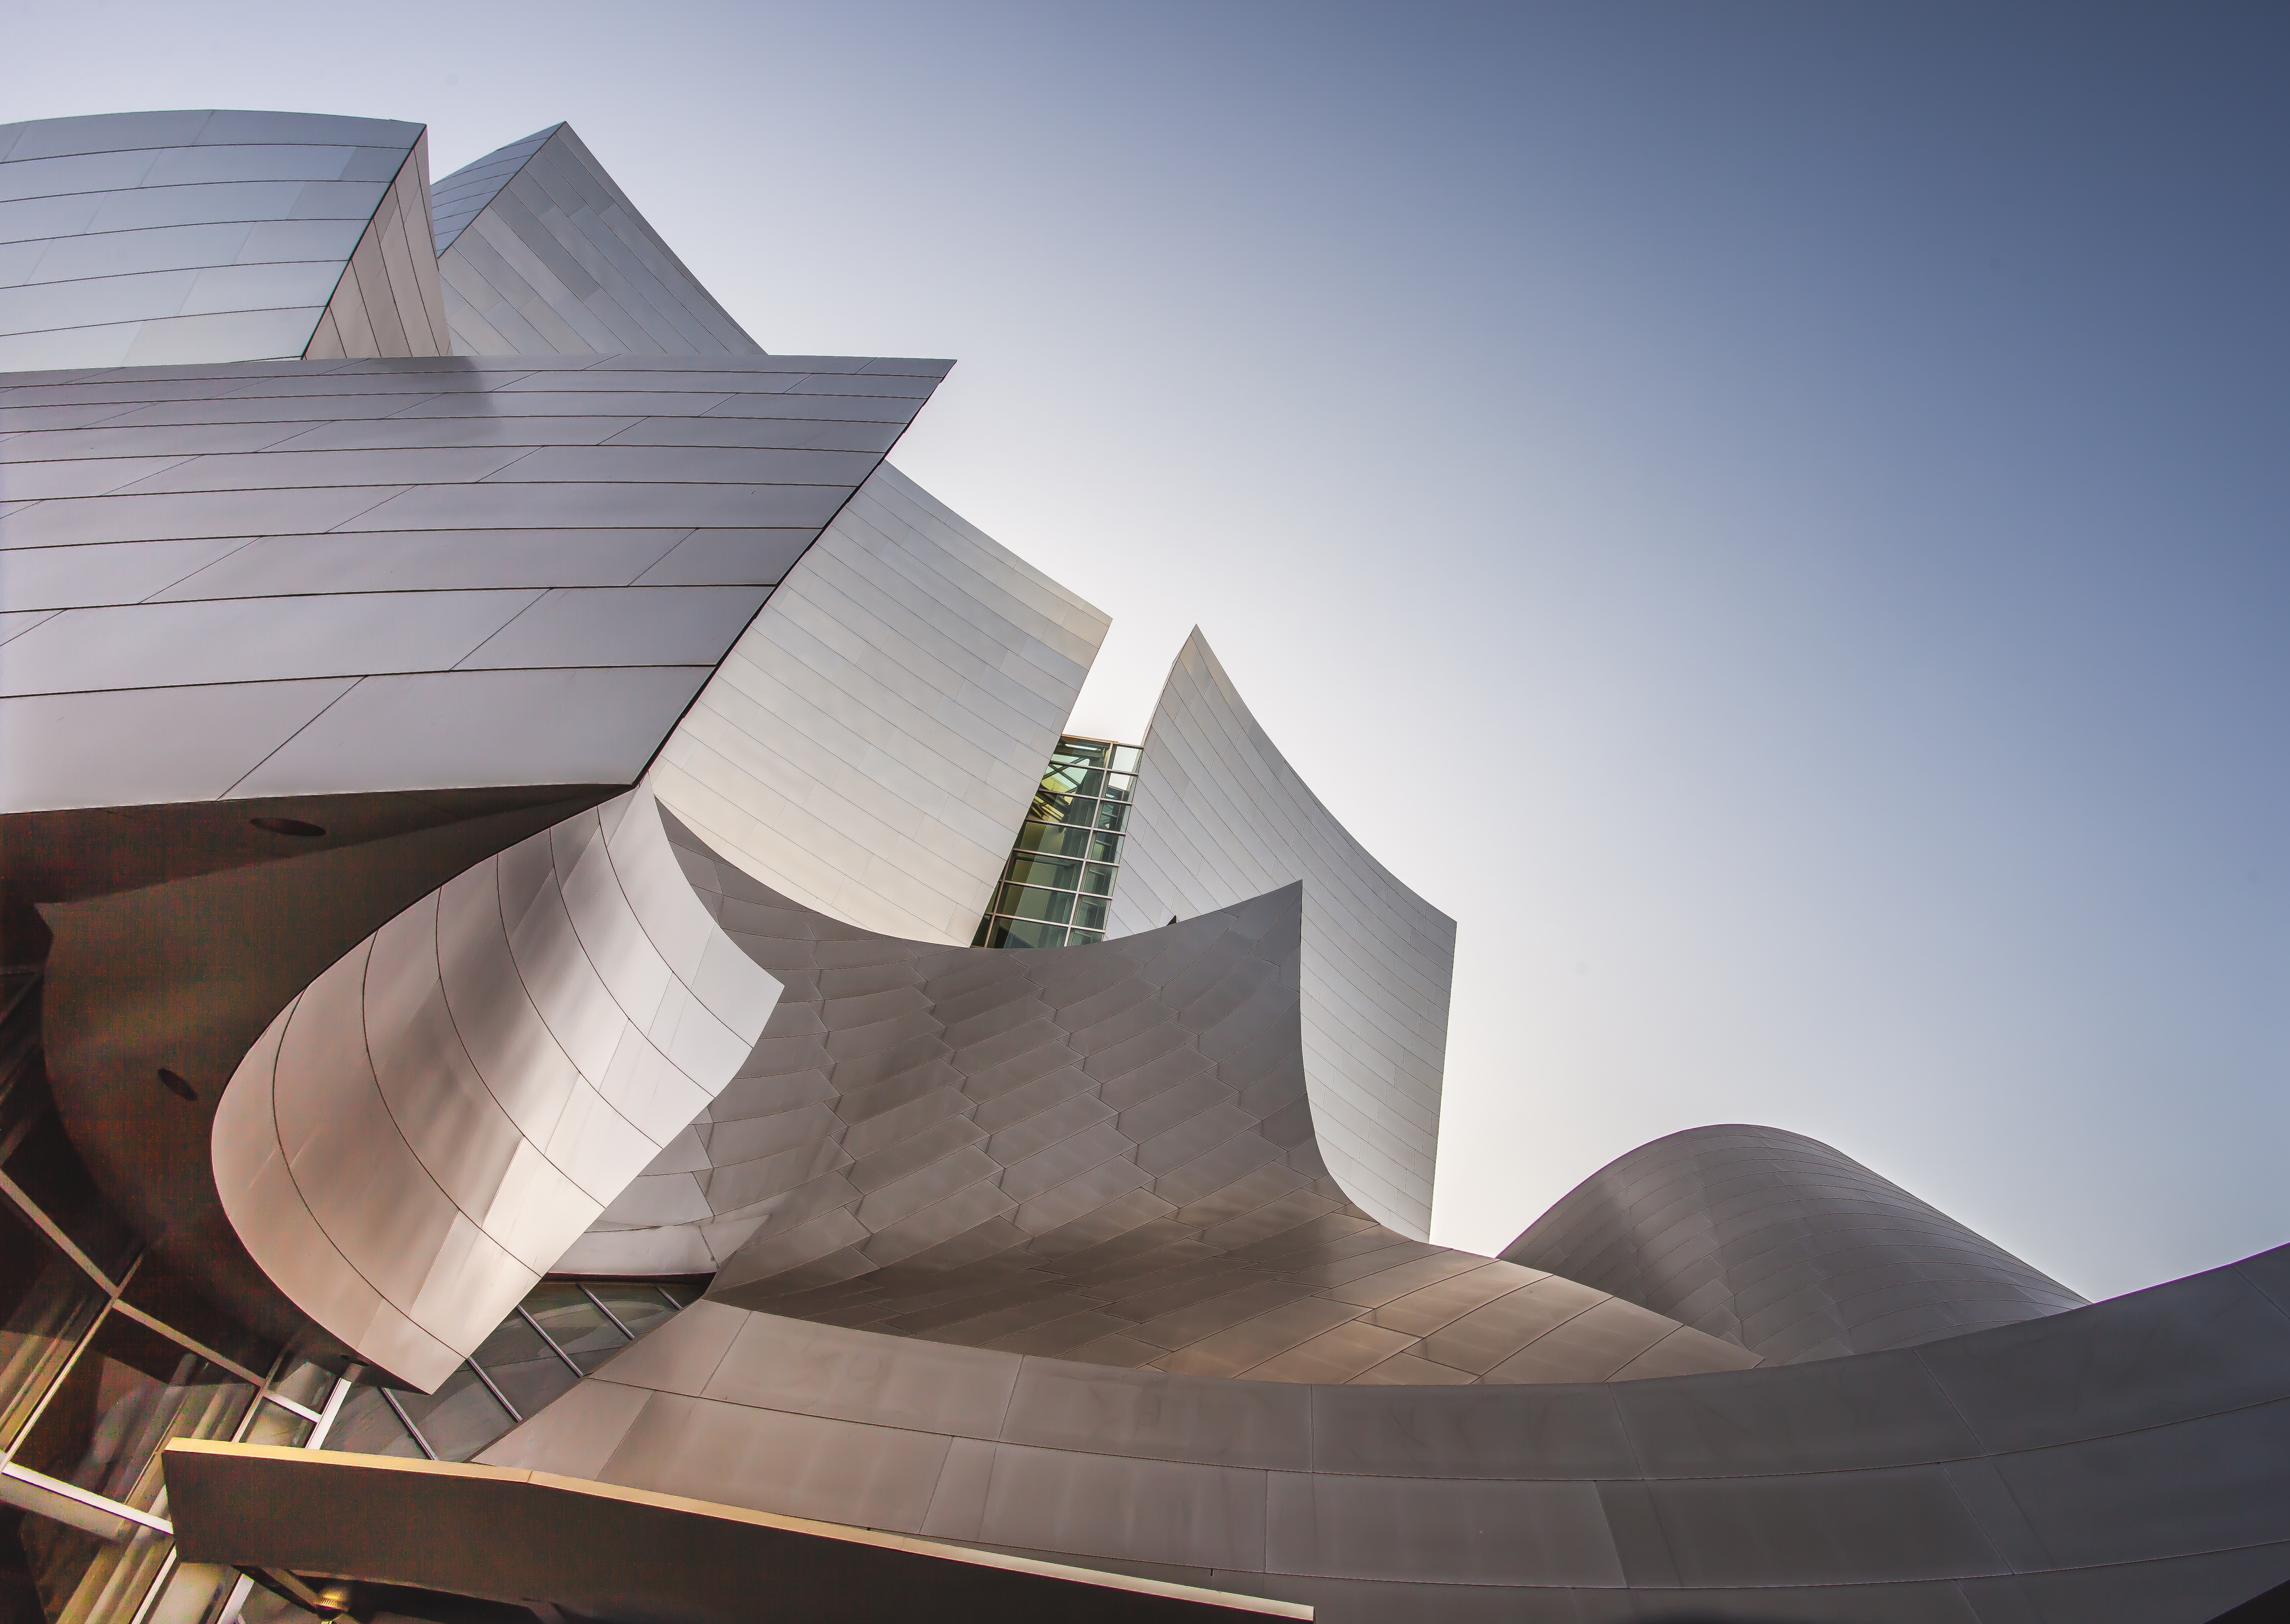
architecture, opera house, daylighting, symmetry, professional, dome, tourist attraction